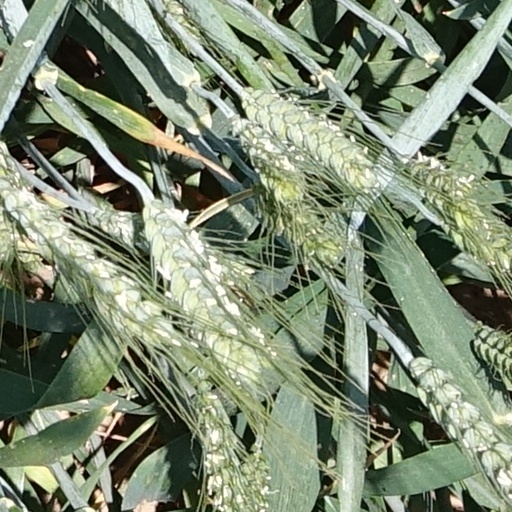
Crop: wheat